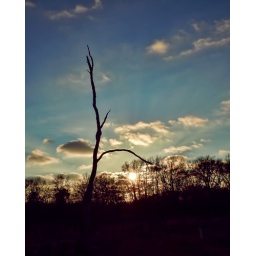
Sunset in the cow pasture after loading up the calves to go to auction. It was really windy and very cold~~~